Forssa

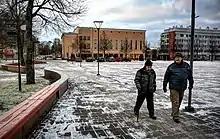
The Forssa market square on 30 December 2015

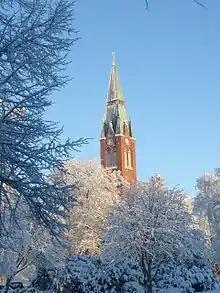
The Forssa church

The population development in Forssa from 1847 to 1990 has been researched in the 1995 annual of the Homestead and museum association of Southwestern Tavastia and in the book "Forssan historia" by Risto O. Peltovuori, published in 1993. After Forssa became an independent municipality in 1923, its population in 1925 was 7,681. The development of population was modest until 1945; at that time the population was 8,045. After this, the increase in population sped up: Forssa reached 9,000 inhabitants in 1952, 10,000 inhabitants in 1957, 11,000 inhabitants in 1962, 12,000 inhabitants in 1966 and 13,000 inhabitants in 1968 with a population of 13,157. The annexation of Koijärvi to Forssa in 1969 raised the population to over 15,000. In 1971 the Lempää area of about 9 square kilometres was annexed to Forssa from Tammela, raising the population by about a hundred.